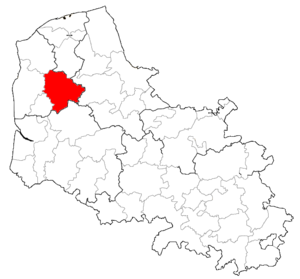
CCDesvres dans le 62.
Depuis le 1ᵉʳ janvier 2017, le département du Pas-de-Calais compte 19 établissements publics de coopération intercommunale à fiscalité propre dont le siège est dans le département, dont un qui est interdépartemental. Par ailleurs quatre communes sont groupées dans une intercommunalité dont le siège est situé hors département.